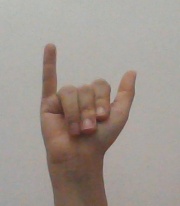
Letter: ya